Question: Please indicate a possible affordance area of the chair that can be used for sitting
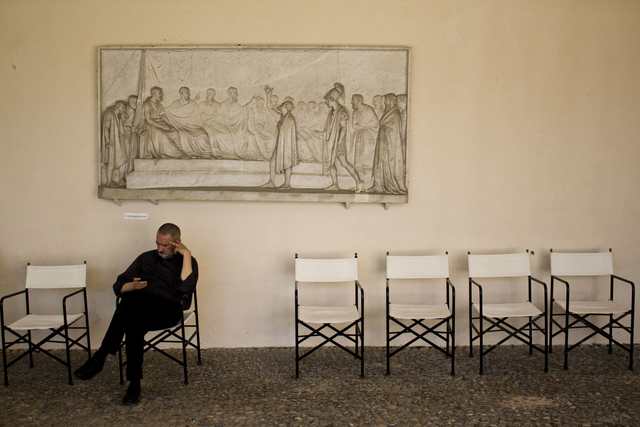
Answer: [484, 297.5, 544, 321.5]